Eric Frank Russell

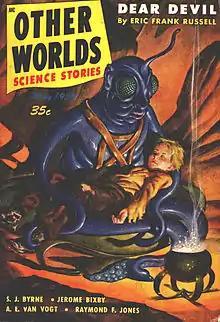
Russell's novelette "Dear Devil" was the cover story in the May 1950 issue of "Other Worlds Science Stories"

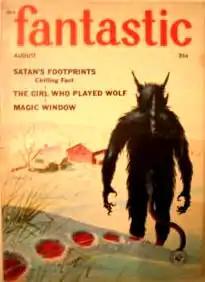
Russell's essay "Satan's Footprints" was cover-featured on the August 1958 issue of "Fantastic"

Russell also wrote a large number of shorter works, many of which have been reprinted in collections such as "Deep Space" (1954), "Six Worlds Yonder" (1958), "Far Stars" (1961), "Dark Tides" (1962) and "Somewhere a Voice" (1965). His short story "Allamagoosa" (1955) won the Hugo Award for Best Short Story.